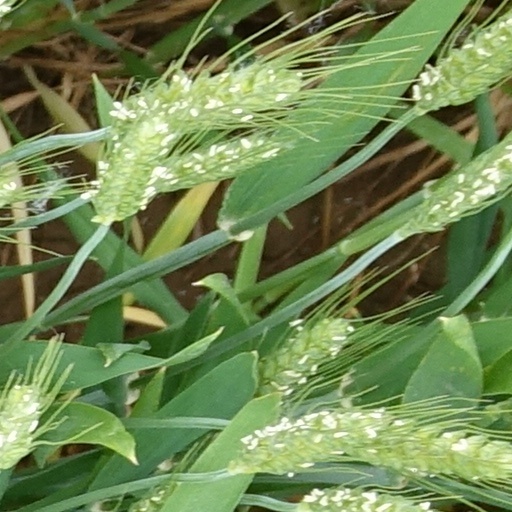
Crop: wheat